North Twin Island (Nunavut)

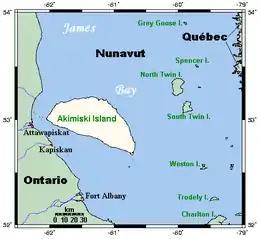
Map of the Akimiski Island area, including North and South Twin Islands

North Twin Island is an uninhabited Arctic island located east of Akimiski Island in James Bay on the southern end of Hudson Bay. The smaller, similarly shaped, South Twin Island is located approximately 10 km southeast. Together, they are known as the Twin Islands, and are part of the Qikiqtaaluk Region of the Canadian territory of Nunavut.